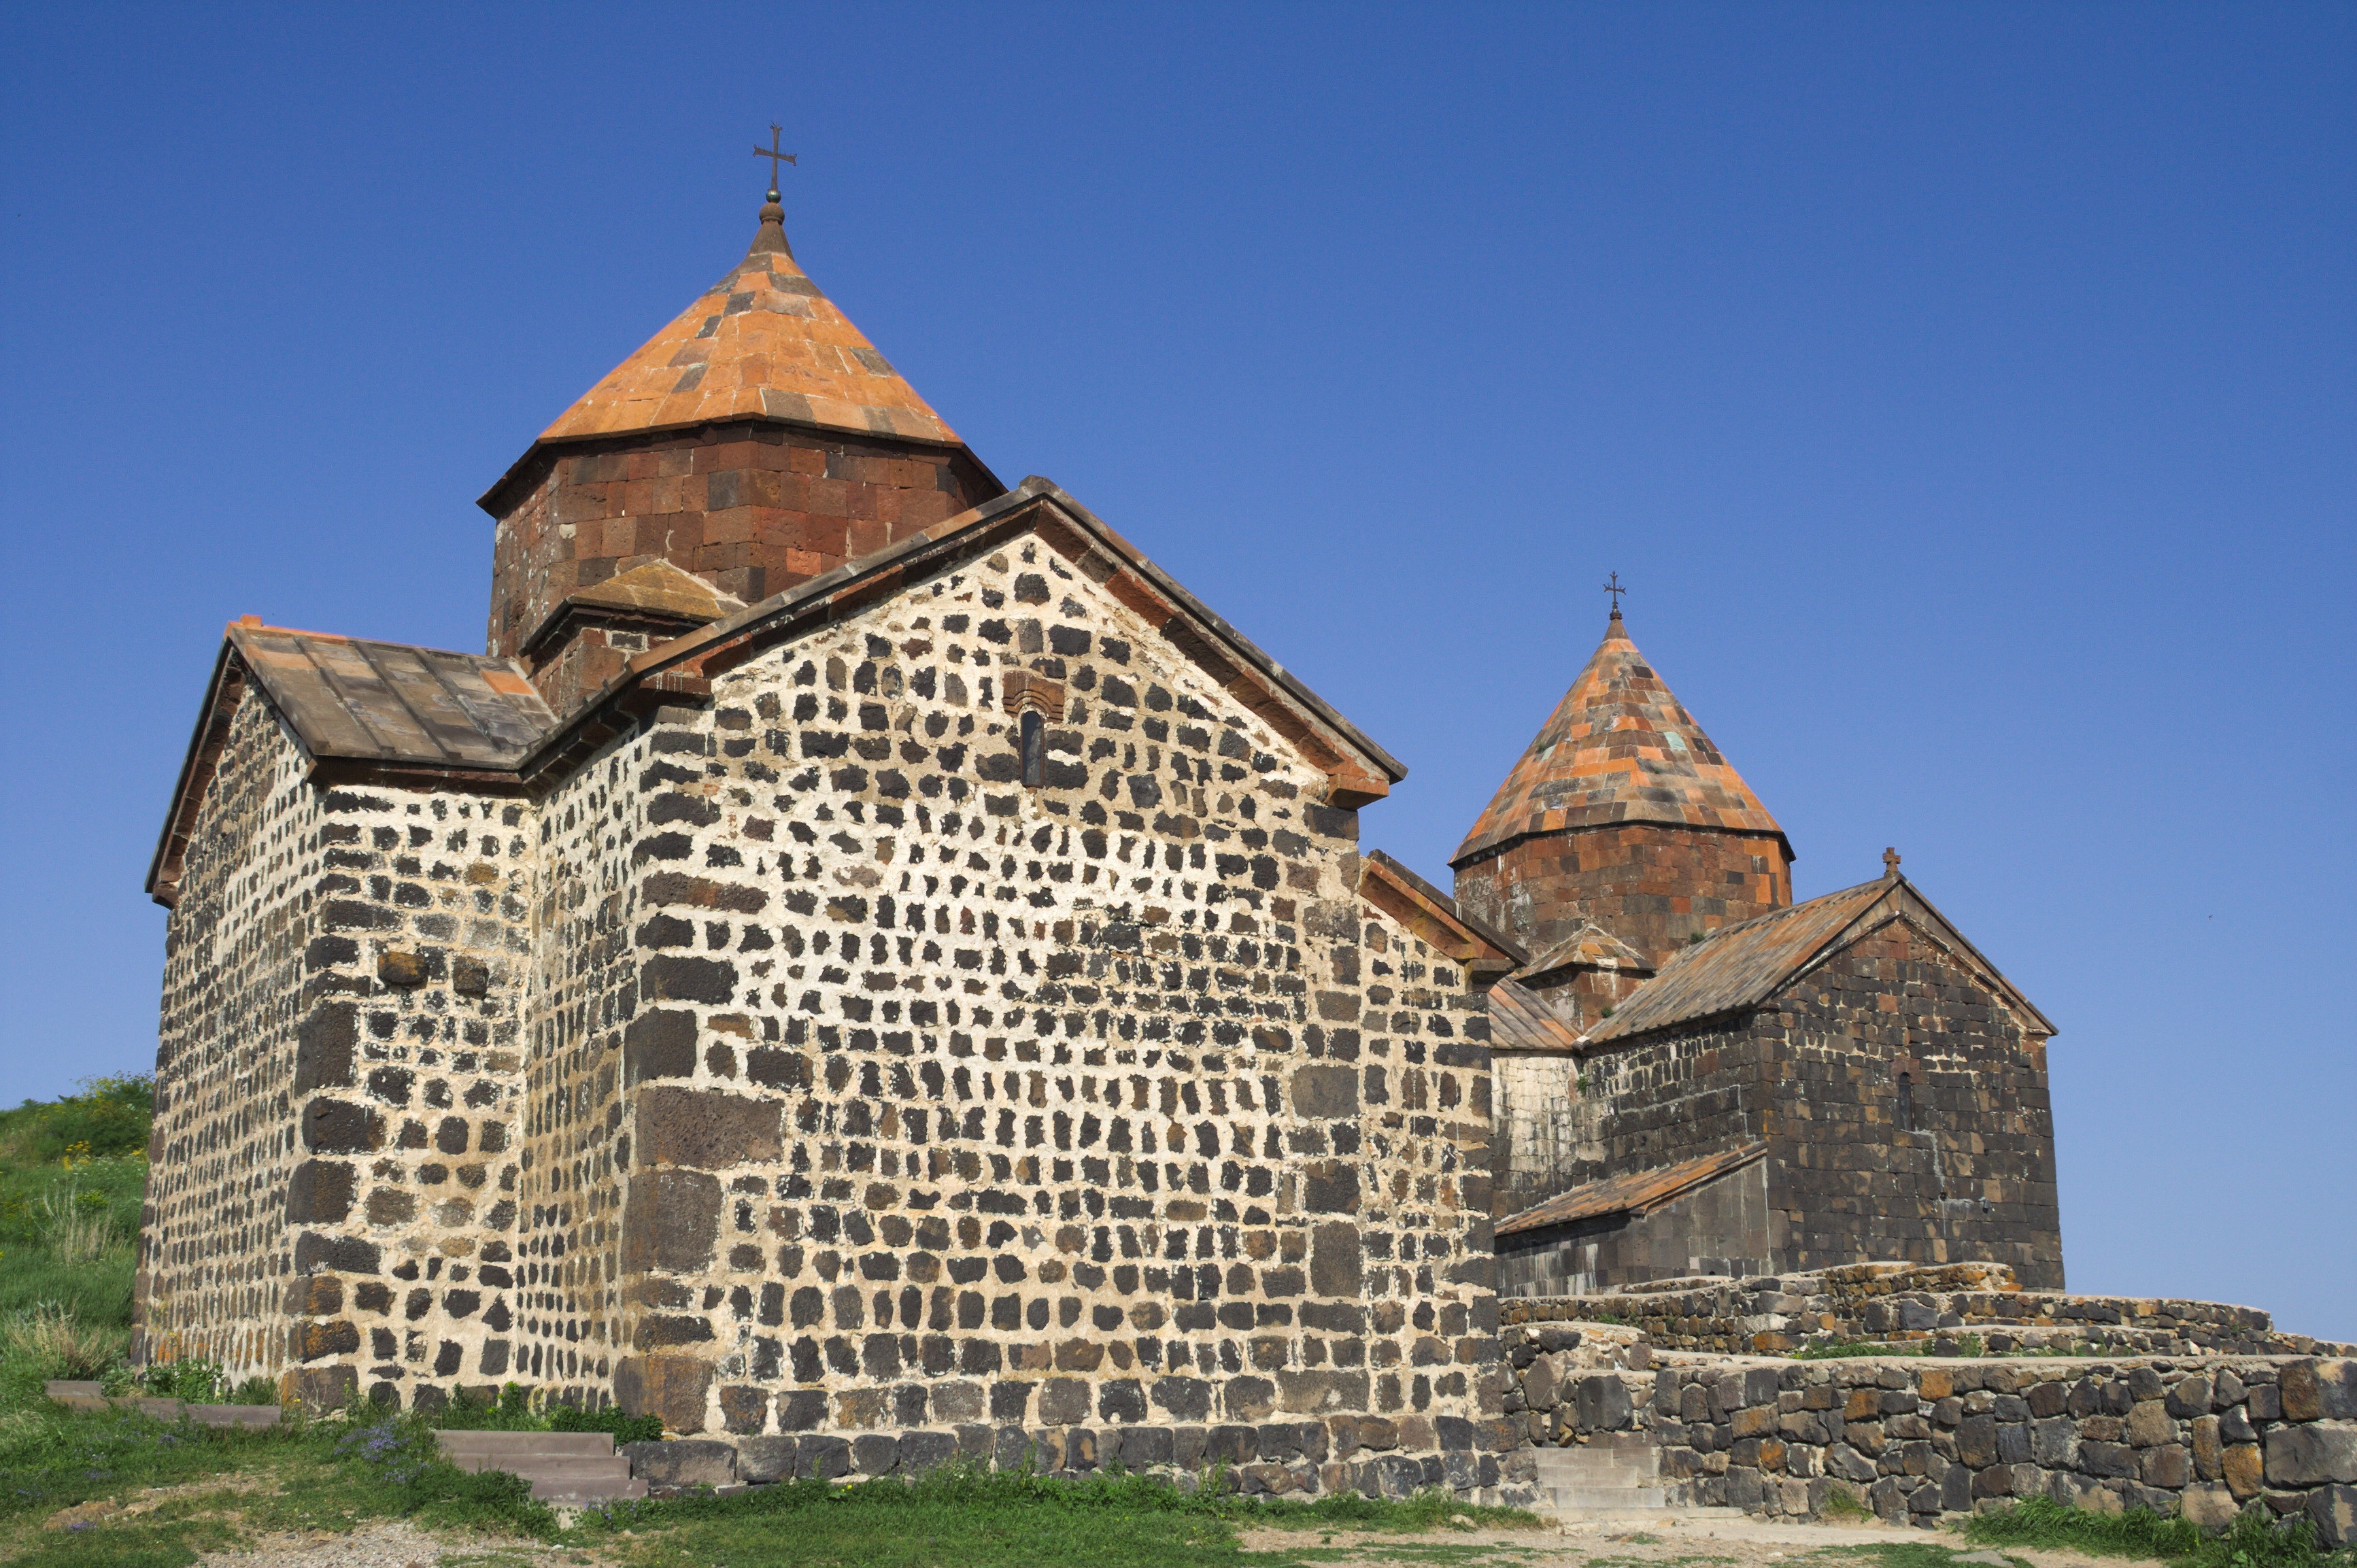
building, chateau, village, tower, religion, castle, landmark, church, chapel, tourism, place of worship, monastery, middle ages, armenia, archaeological site, historic site, ancient history, sevan, sevan monastery